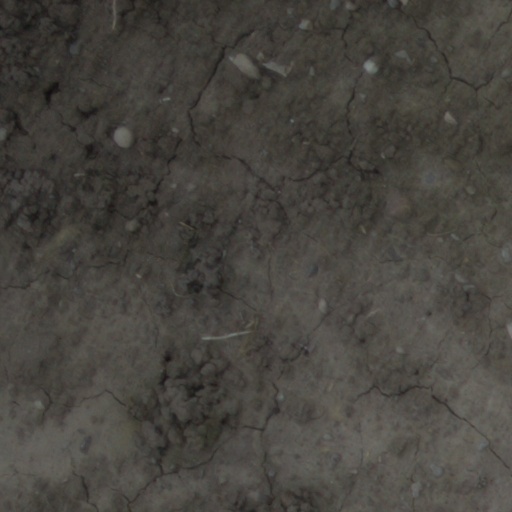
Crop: wheat